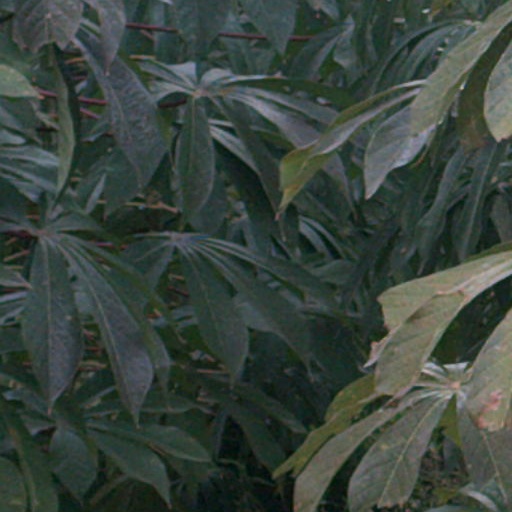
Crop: cassava